SpongeBob SquarePants: Underpants Slam

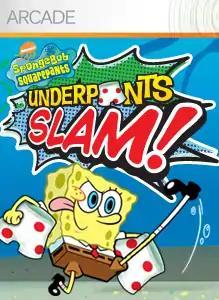
Xbox Live cover art

SpongeBob SquarePants: Underpants Slam is an action puzzle video game developed by Blitz Arcade featuring licensed characters from "SpongeBob SquarePants". The game was released on Xbox Live Arcade on December 26, 2007. The game, along with "Screwjumper!", is publisher THQ's first game designed for download. It was delisted from the Xbox Live Marketplace in January 2013 after the bankruptcy of THQ. It was later relisted on September 24, 2018, by its successor company THQ Nordic, and was also made available on the Xbox One and Xbox Series X/S via backwards compatibility on November 15, 2021.